Future Shock! The Story of 2000AD

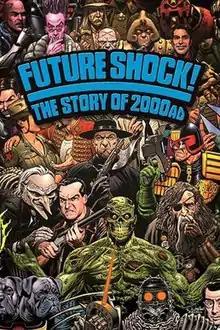
Film poster

Future Shock! The Story of 2000AD is a 2014 documentary film about the history of British science fiction comic "2000 AD". Its world debut was at the 2014 Fantastic Fest in Austin, Texas, and subsequently shown at other US film festivals. Its UK debut was at the 2015 Edinburgh International Film Festival, and it had a limited theatrical release in the UK. It was released on DVD on 7 December 2015.